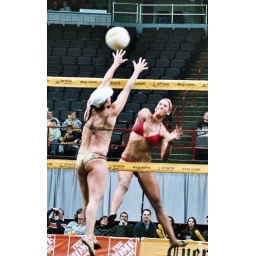
Tyra Turner spikes the ball against Barbra Fontana in a pro indoor beach volleyball match